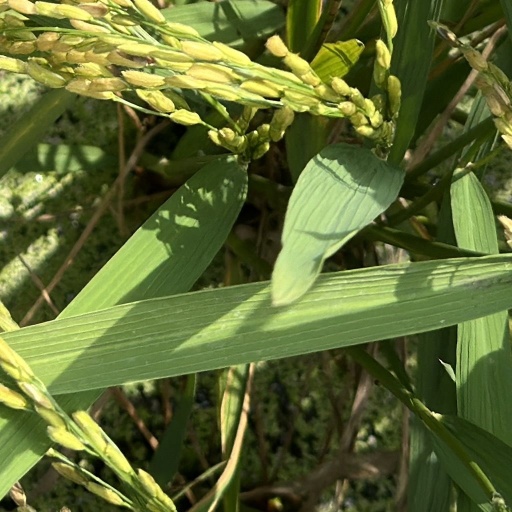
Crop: rice